La pasión desnuda

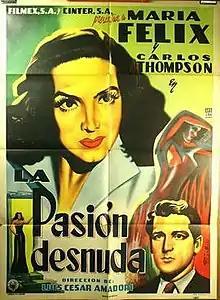

La pasión desnuda (Naked Passion) is a 1953 Argentine film of the classical era. It was written and directed by Luis César Amadori and starred María Félix, Carlos Thompson and Eduardo Cuitiño.